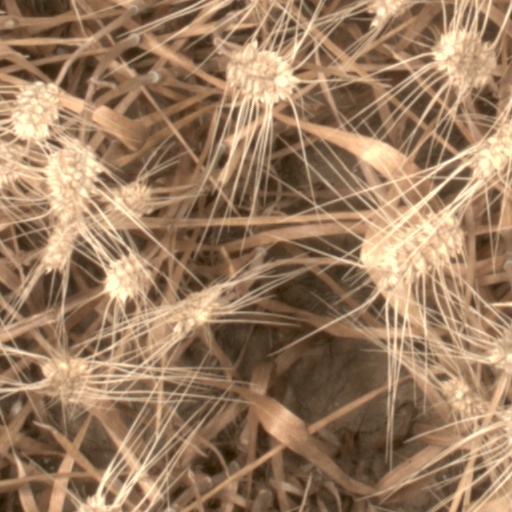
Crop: wheat